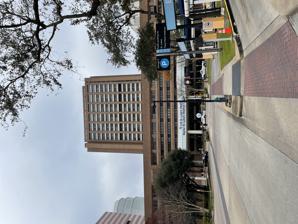
Building: Baylor St. Luke's Medical Center
Country: United States of America
Year built: 1990
Hospital in Texas, United States Baylor St. Luke's Medical Center Baylor College of Medicine Catholic Health Initiatives Geography Location 6720 Bertner Avenue, Texas Medical Center , Houston , Texas , United States Coordinates 29°42′28″N 95°24′01″W / 29.7077°N 95.4004°W / 29.7077; -95.4004 Organization Care system Private Funding Non-profit hospital Type Teaching Religious affiliation Catholic Affiliated university Baylor College of Medicine Services Emergency department Yes Beds 881 Licensed History Former name(s) St. Luke's Episcopal Hospital Opened 1954 Links Website https://locations.stlukeshealth.org/location/baylor-st-lukes-medical-center Lists Hospitals in Texas BSL class=notpageimage| Location within Texas Medical Center Baylor St. Luke's Medical Center ( BSLMC ) is the private adult teaching hospital of Baylor College of Medicine jointly owned with CHI St. Luke's Health . The medical staff at the hospital includes full-time Baylor faculty, as well as community physicians. The hospital was formerly known as St. Luke's Episcopal Hospital before its acquisition by Catholic Health Initiatives in 2013 and subsequent co-ownership agreement with Baylor in 2014. It is located on Bertner Avenue in the Texas Medical Center in Houston . The hospital is an 881-bed institution that is also a clinical partner of the Texas Heart Institute . St. Luke's Episcopal Hospital and Texas Children's Hospital in the 1950s History The hospital was originally chartered as a 180-bed, non-profit, general hospital in 1945. The charter increased to 300 beds within the first decade, and eventually to 850 beds. In 1962, the hospital affiliated with the Texas Heart Institute (THI). In 1997, the hospital was established as the flagship hospital for the Episcopal Diocese of Texas , as part of the non-profit St. Luke's Episcopal Health System (SLEH). In 2004, SLEH entered into an agreement with the Baylor College of Medicine (BCM) to become its primary adult teaching hospital. In 2013, the hospital was acquired as part of the Catholic Health Initiatives $2 billion purchase of the St. Luke's Episcopal Health System. The health system was renamed as CHI St. Luke's Health System, and the flagship hospital renamed as St. Luke's Medical Center. In January 2014, BCM and CHI St. Luke's Health agreed to be joint owners of St. Luke's Medical Center. The hospital was accordingly renamed as the Baylor St. Luke's Medical Center (TMC campus). The original Baylor College of Medicine Medical Center building on the McNair campus—unfinished and used primarily as an outpatient center at the time—was also agreed on to become a part of the joint ownership, and will be called the Baylor St. Luke's Medical Center (McNair campus) once completed, initially with 250 beds. The McNair campus also has an outpatient component, which Baylor owns and operates independently. T. Douglas Lawson serves as the current president of the Baylor St. Luke's Medical Center. Services Advanced treatment programs offered at Baylor St. Luke's Medical Center include orthopedics, oncology, urology, digestive disorders, cardiac services and neurosciences. Baylor physicians conduct research at the hospital, including running clinical trials while offering early access to experimental treatments and other resources. The hospital in conjunction with the Texas Heart Institute has performed more than 100,000 open heart procedures, more than 200,000 cardiac catheterizations, and more than 25,000 cardiology interventions as an alternative to bypass surgery since its inception. With more than 10,000 diagnostic and therapeutic procedures performed each year, THI is consistently ranked as one of the leading institutions in the country for cardiovascular care. Baylor physicians also provide care at the Transplant Center, one of the largest in the world, where more than 1,450 heart transplantation's have been performed since 1975. Rankings U.S. News & World Report routinely names St. Luke's as one of its “Best Hospitals in Texas”. In 2021 where it was ranked number three in Texas and number two in Houston. St. Luke's is nationally ranked in five specialties and designated high performing in two additional specialties, as well as in 13 procedures and conditions. References